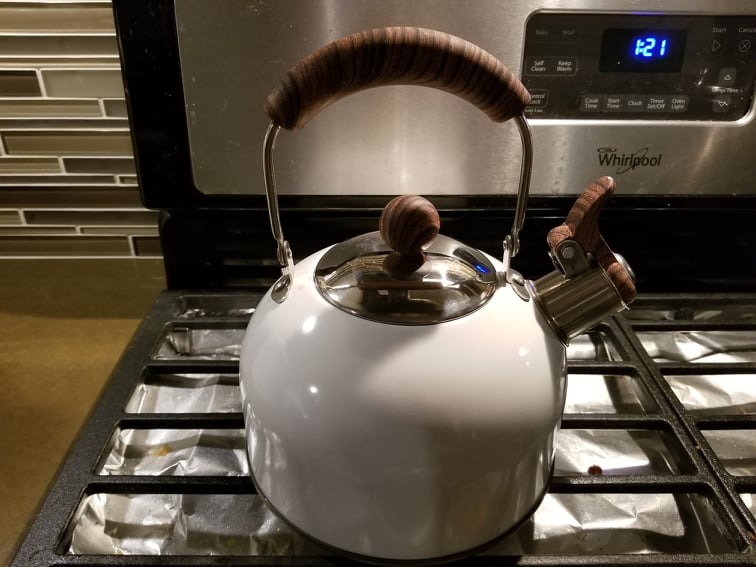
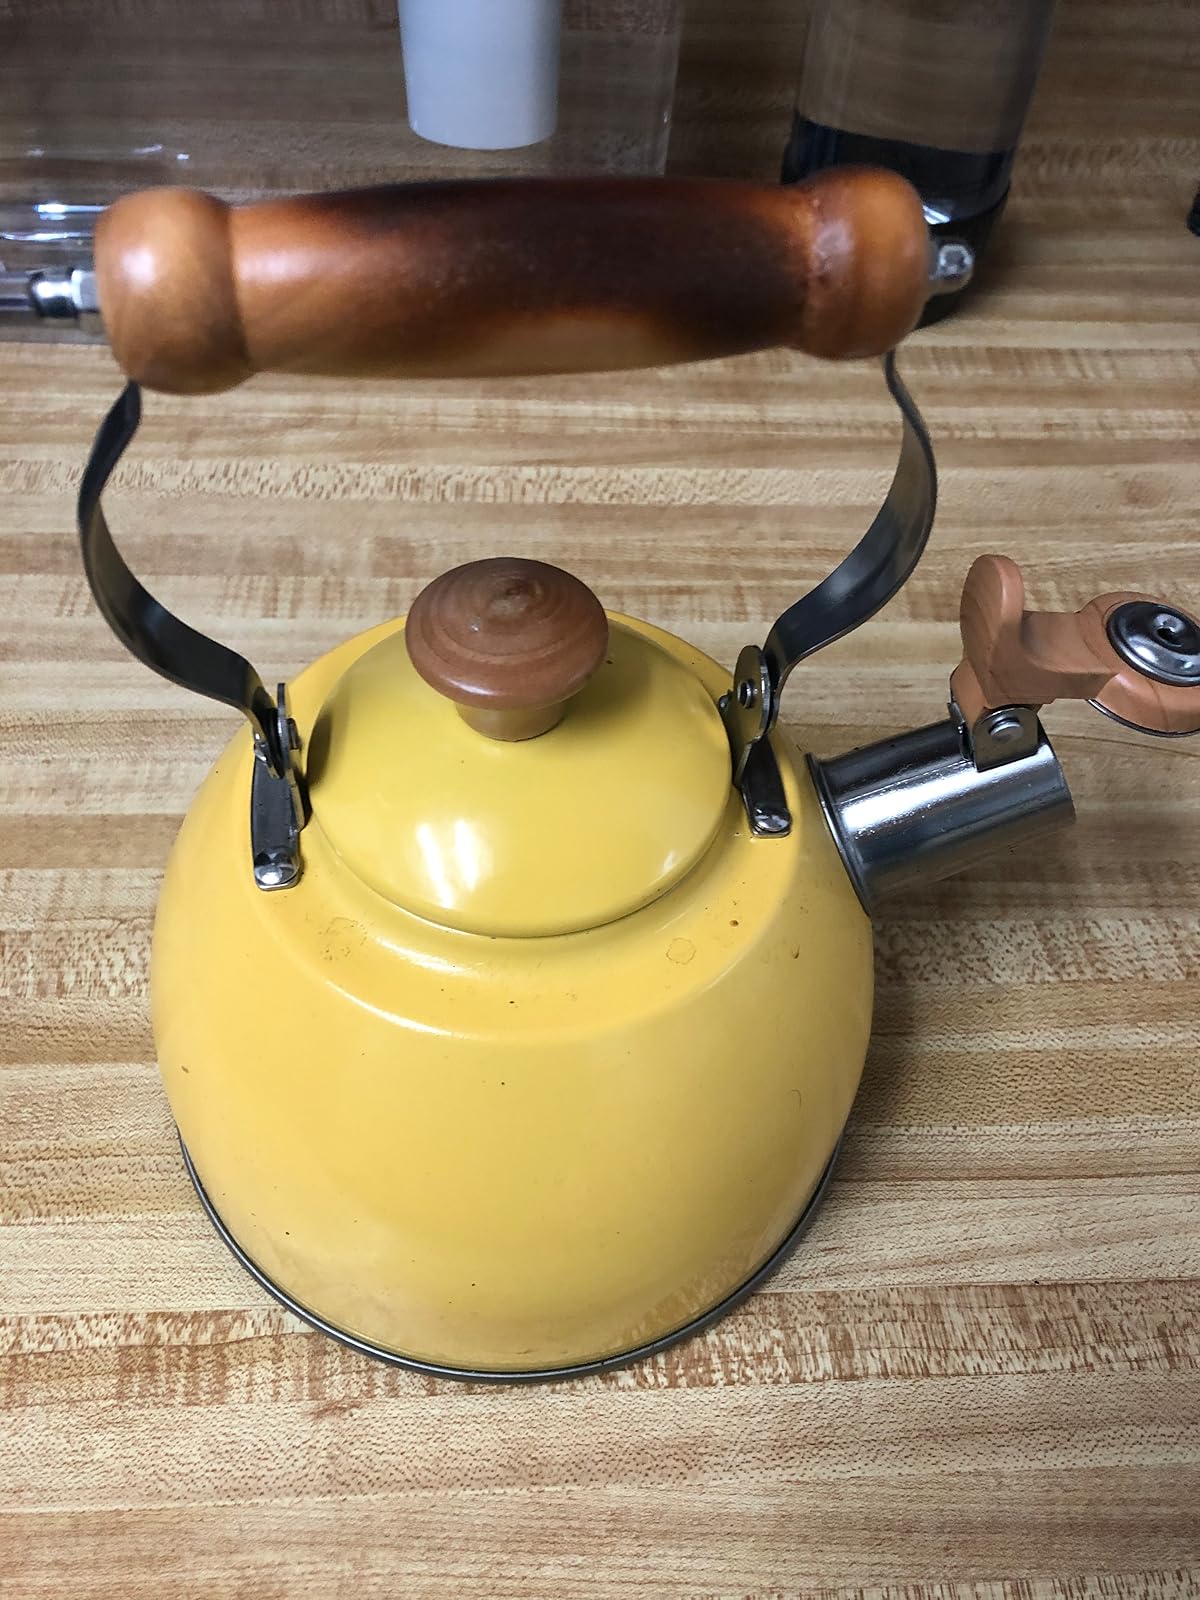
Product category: items_kettle
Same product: no